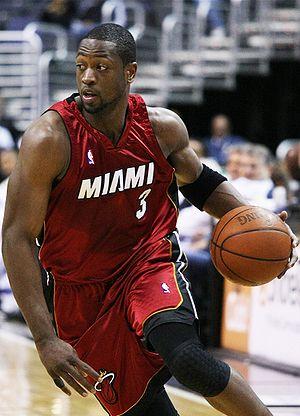
La saison NBA 2010-2011 est la 62ᵉ saison de la NBA.